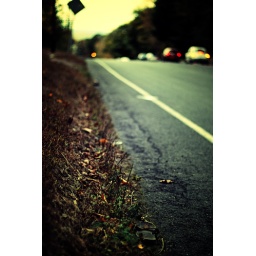
shoe by highway (cross-processing)